The Lustful Vicar

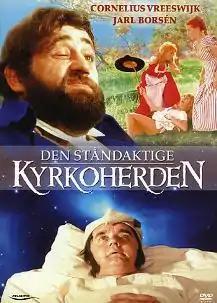
Swedish DVD-cover.

The Lustful Vicar is a 1970 Swedish comedy film directed by Torgny Wickman and starring Jarl Borssén. It was released to cinemas in Sweden on 30 March 1970.